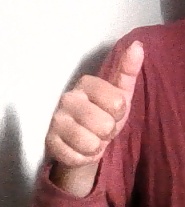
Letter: aleff